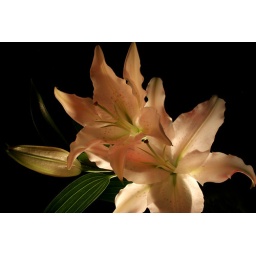
white lilly... 30 sec exposure and coloured lights used to light the flower in total darkness...